Power system protection

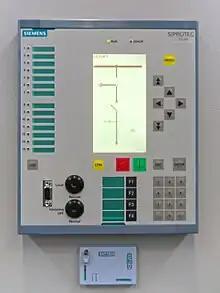
A digital ("numerical") multifunction protective relay for distribution networks. A single such device can replace many single-function electromechanical relays, and provides self-testing and communication functions.

Power system protection is a set of techniques and power grid equipment used to limit the damage caused by an electrical fault and safeguard other components of the grid, like generators and transmission lines. The term is also used for a branch of electrical power engineering that deals with the protection. There is an overlap between the power system protection and power system operations, as the protection equipment, like other switchgear, can be used for operations.